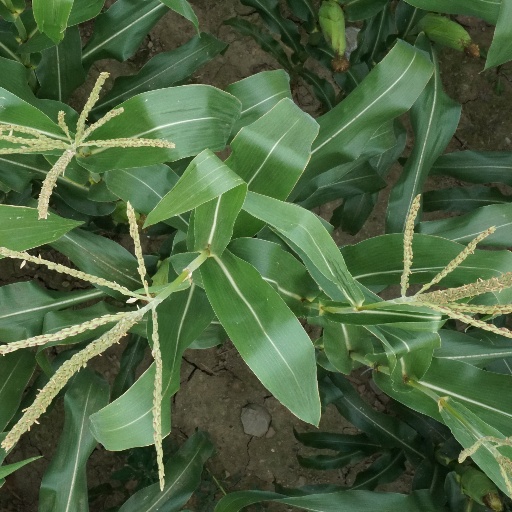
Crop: maize; corn